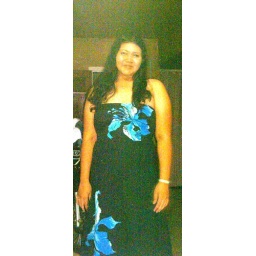
me in black dress ;)